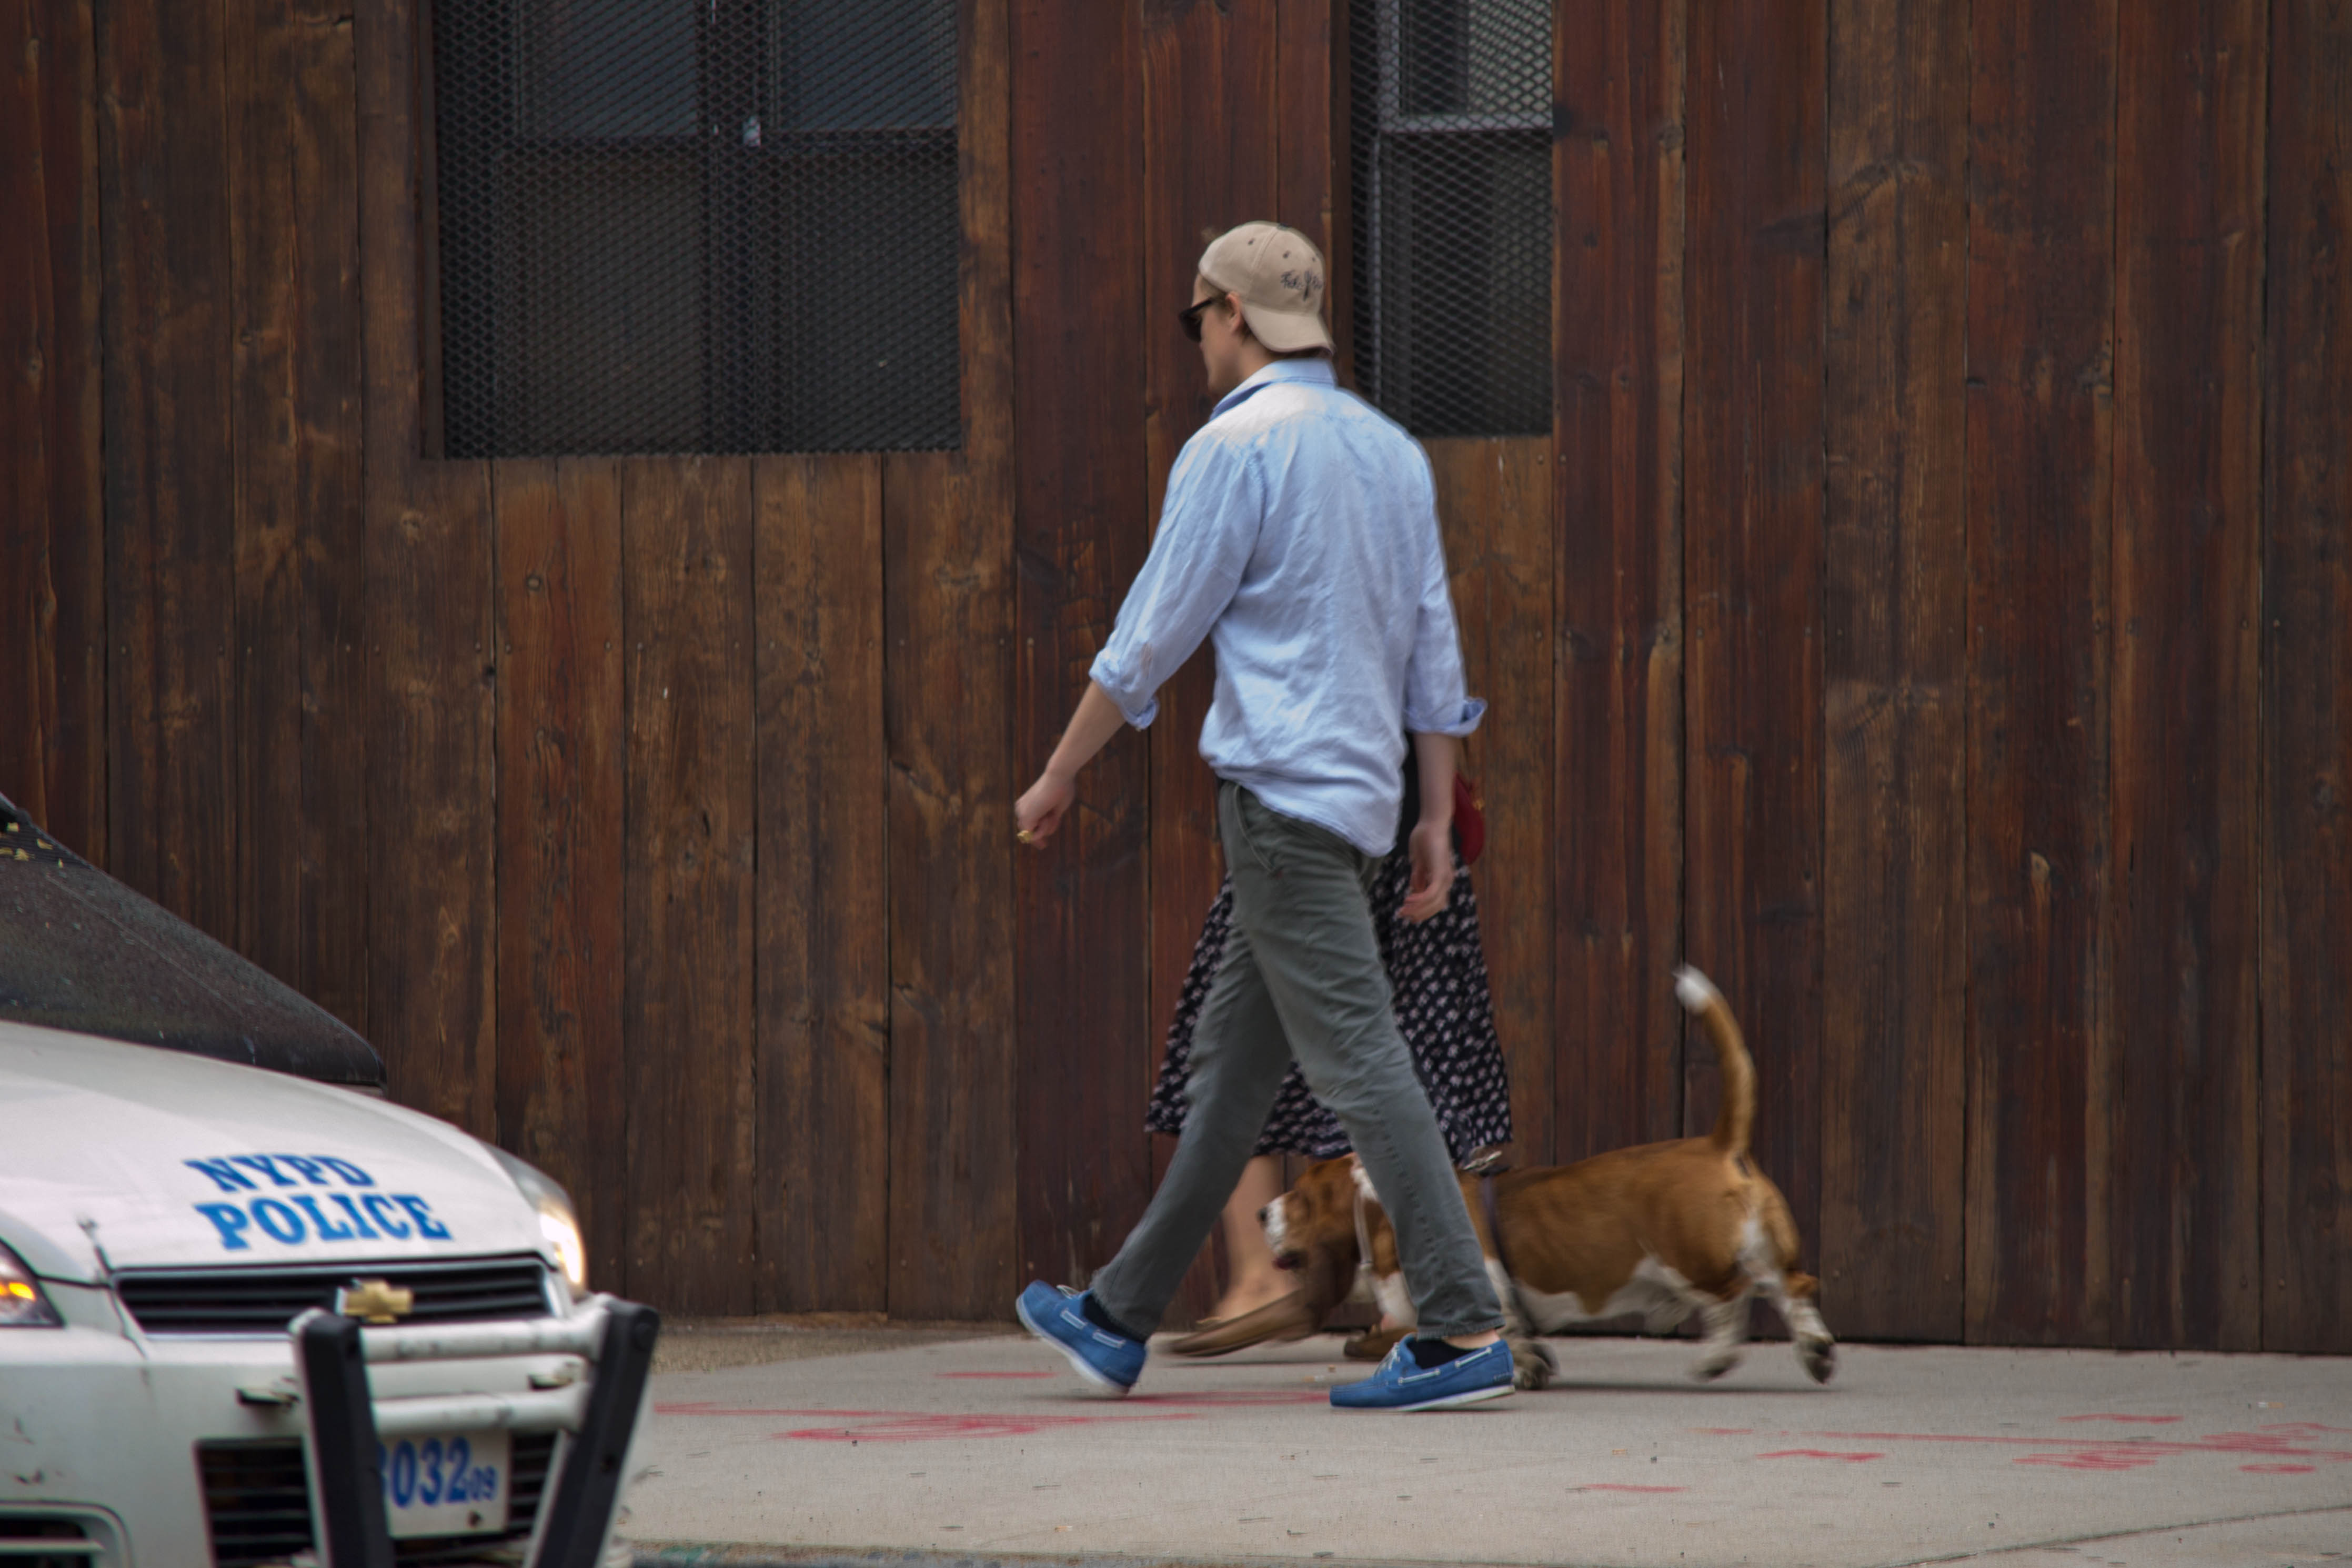
human positions